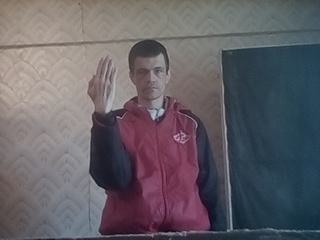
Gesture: stop_inverted